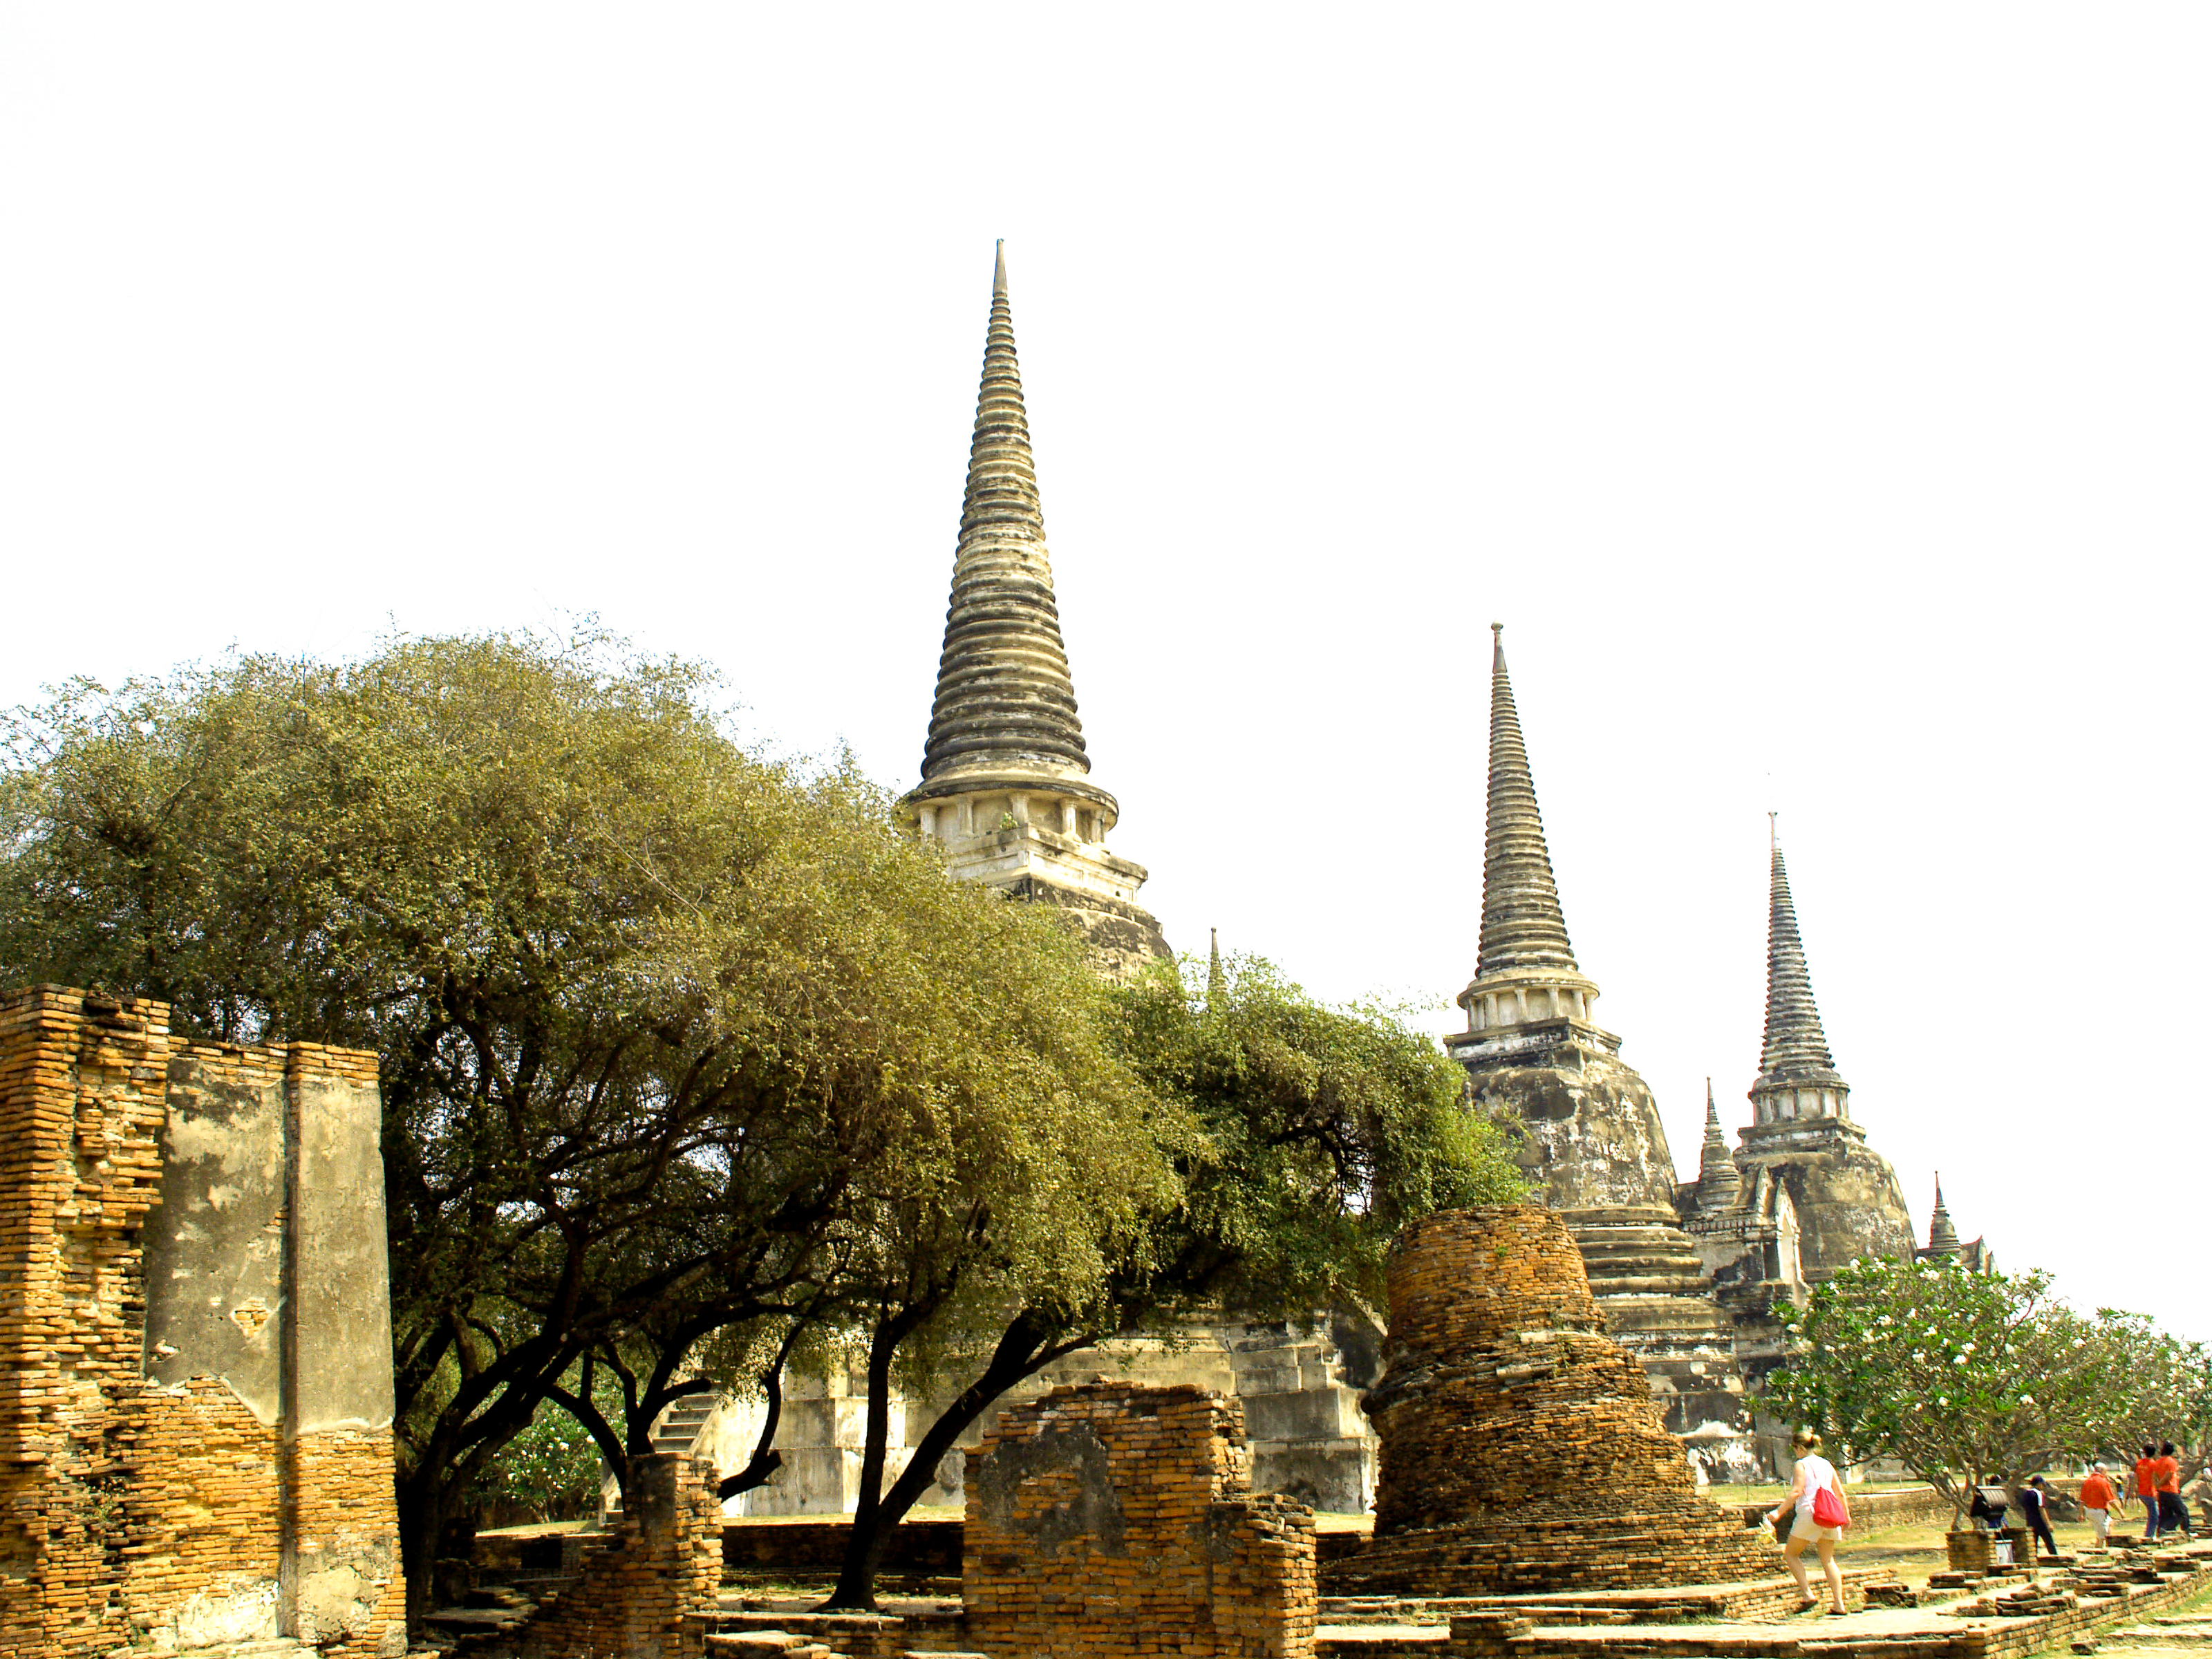
thailand, culture, travel, temple, asia, architecture, historic, buddha, pagoda, tourism, park, old, statue, ayutthaya, siam, religious, ayutthaya historical park, thai, landmark, bangkok, buddhism, building, heritage, ancient, kingdom, religion, art, traditional, statues, historic site, spire, place of worship, wat, tourist attraction, stupa, sky, steeple, medieval architecture, ancient history, tree